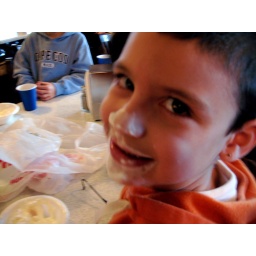
Ameet was the first camper at his table to find the cherry in a bowl filled with whipped cream.